Hans Baldung

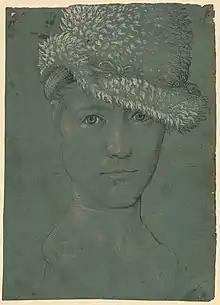
Self-portrait, c. 1502

Hans was born in Schwäbisch Gmünd (formerly Gmünd in Germany), a small free city of the Empire, part of the East Württemberg region in former Swabia, Germany, in the year 1484 or 1485. Baldung was the son of Johann Baldung, a university-educated jurist, who held the office of legal adviser to the bishop of Strasbourg (Albert of Bavaria) from 1492, and Margarethe Herlin, daughter of Arbogast Herlin. His uncle, Hieronymus Baldung, was a doctor in medicine, with a son, Pius Hieronymus, Hans' cousin, who taught law at Freiburg and became chancellor of Tyrol in 1527.